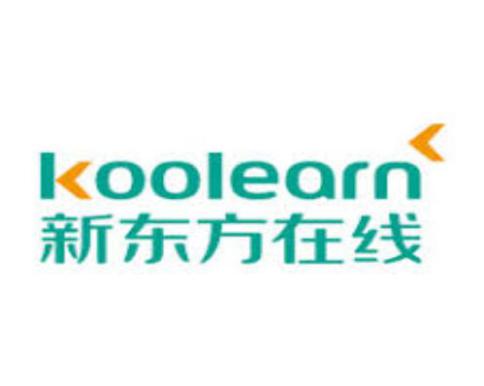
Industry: Others